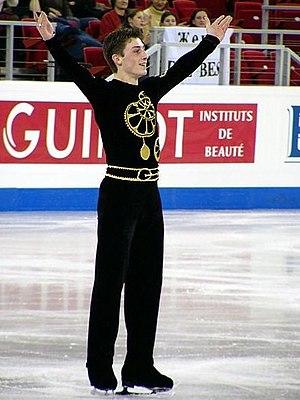
Brian Joubert, est un patineur artistique français. Il fut champion du monde de la discipline en 2007, titre remporté à Tokyo.